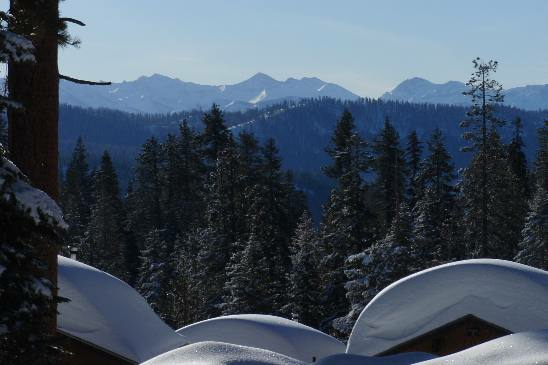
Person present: No